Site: brandenburg
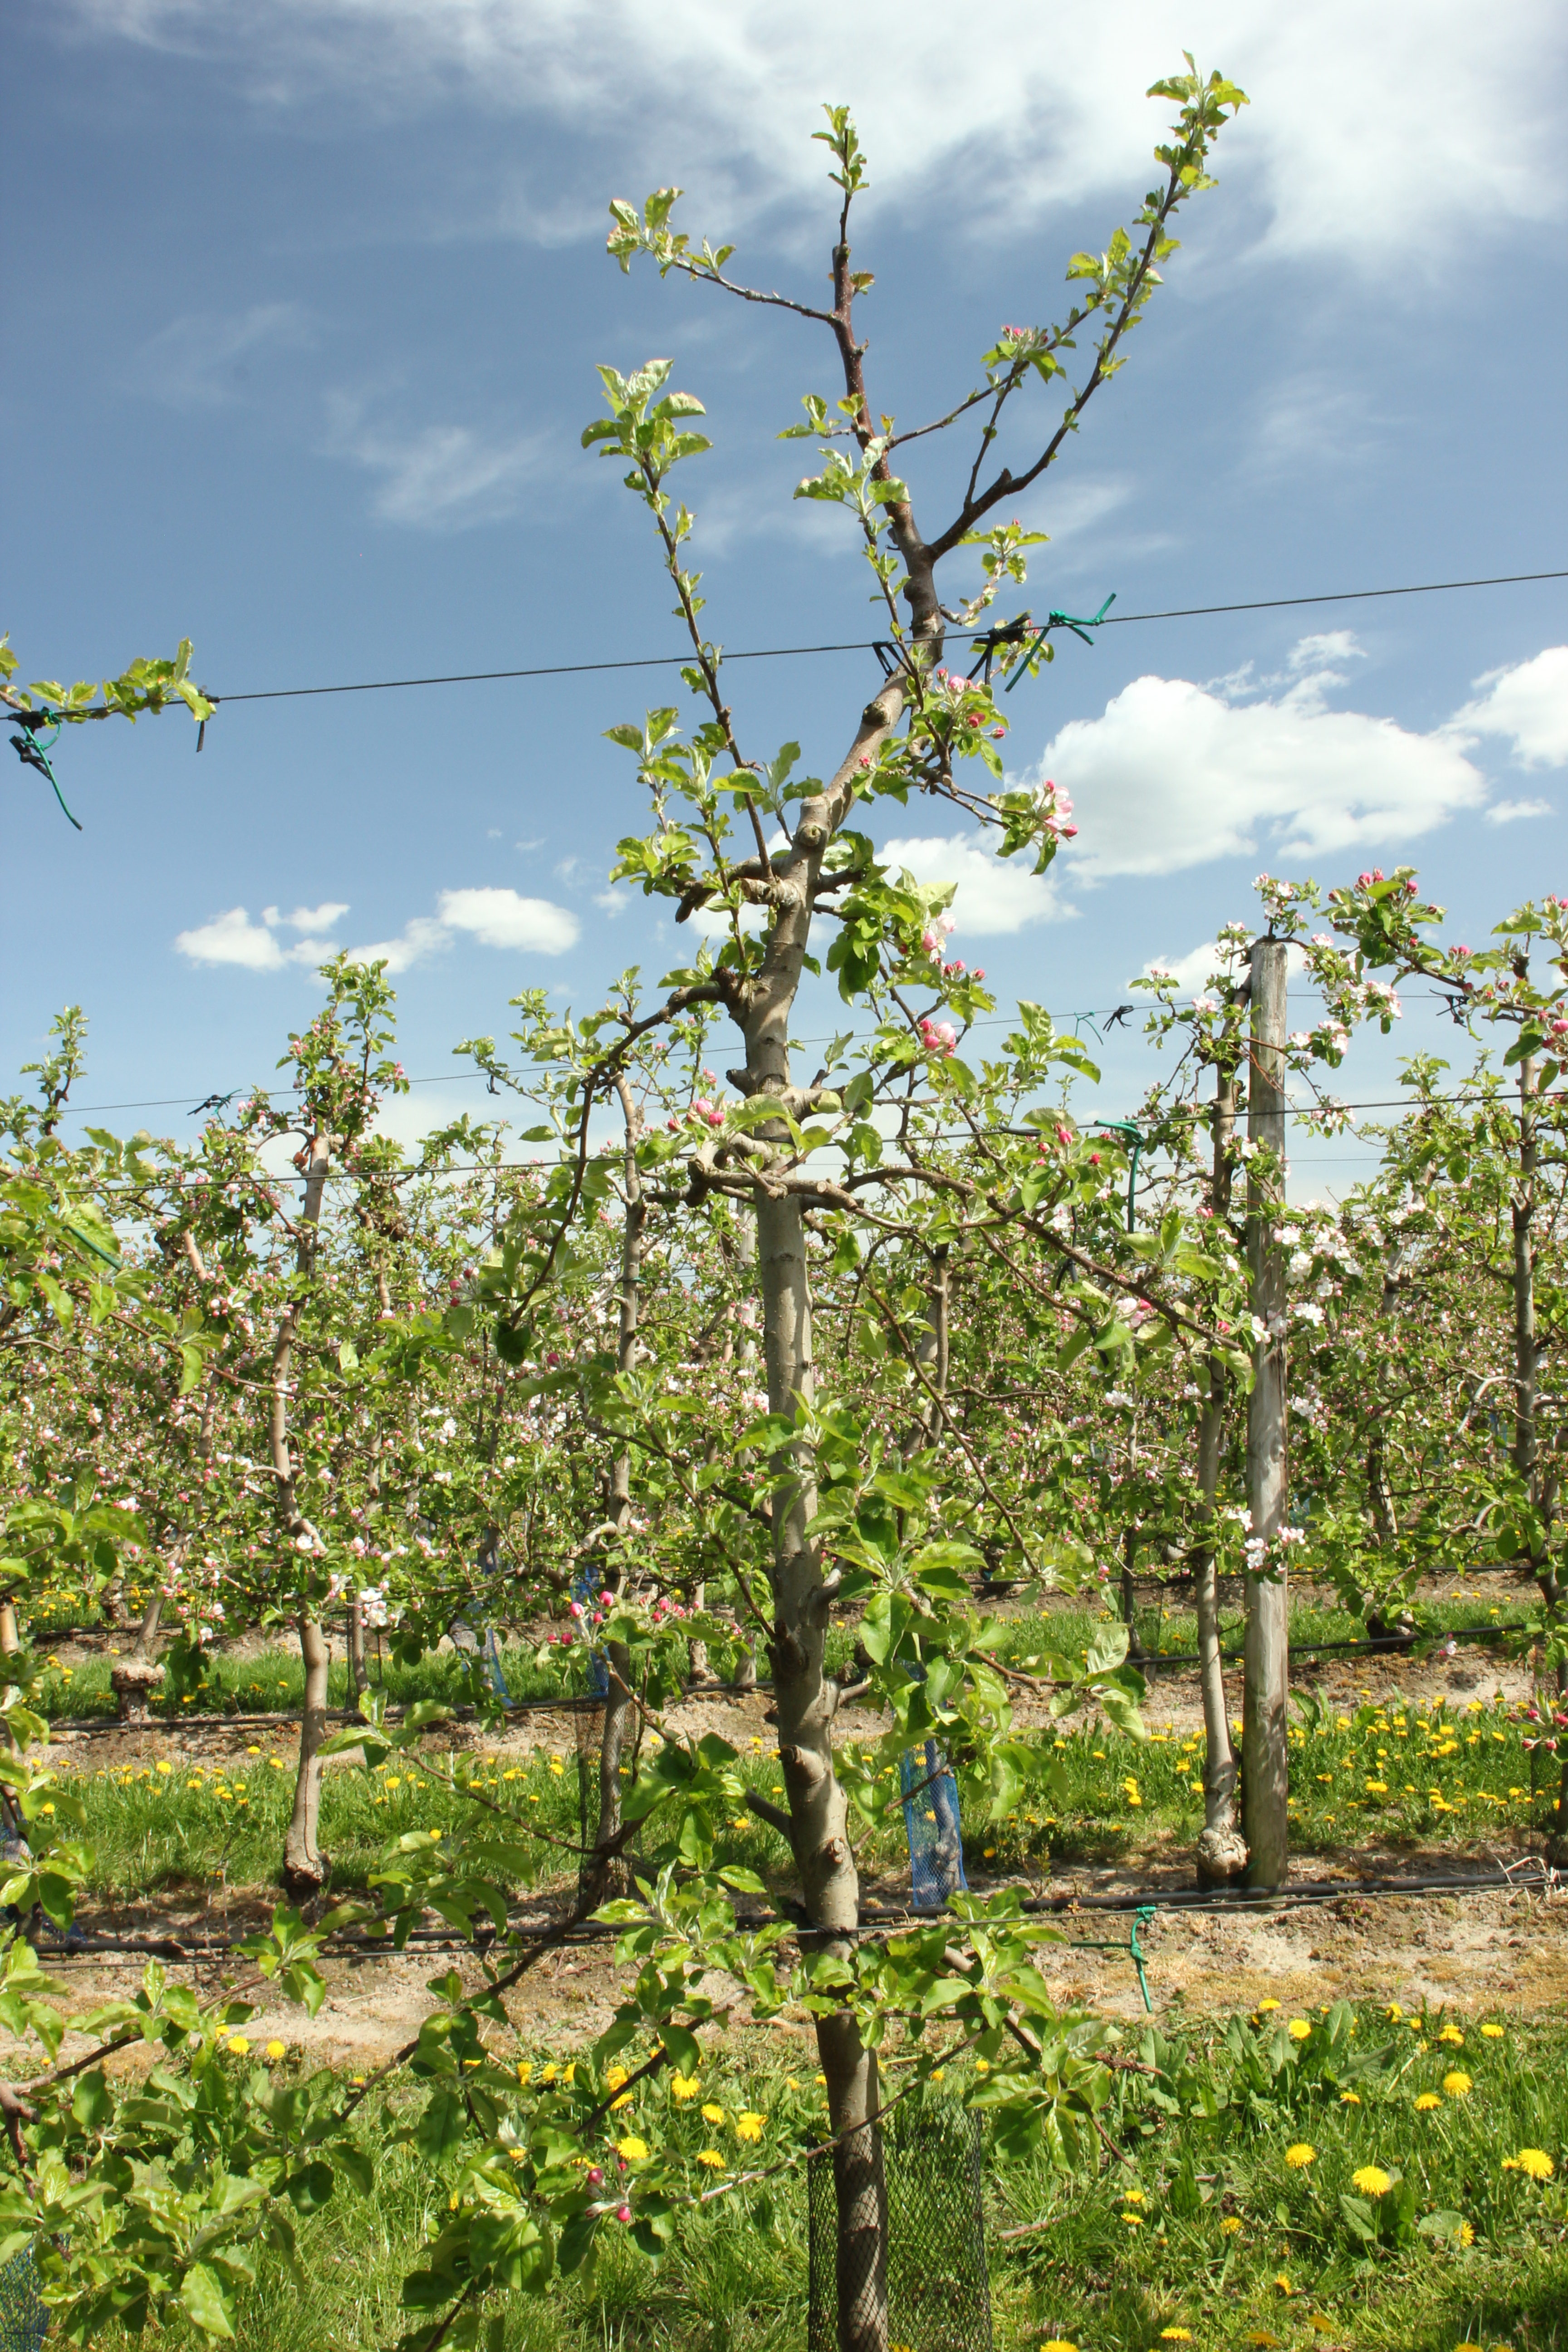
Growth stage (BBCH 57): Inflorescence emergence